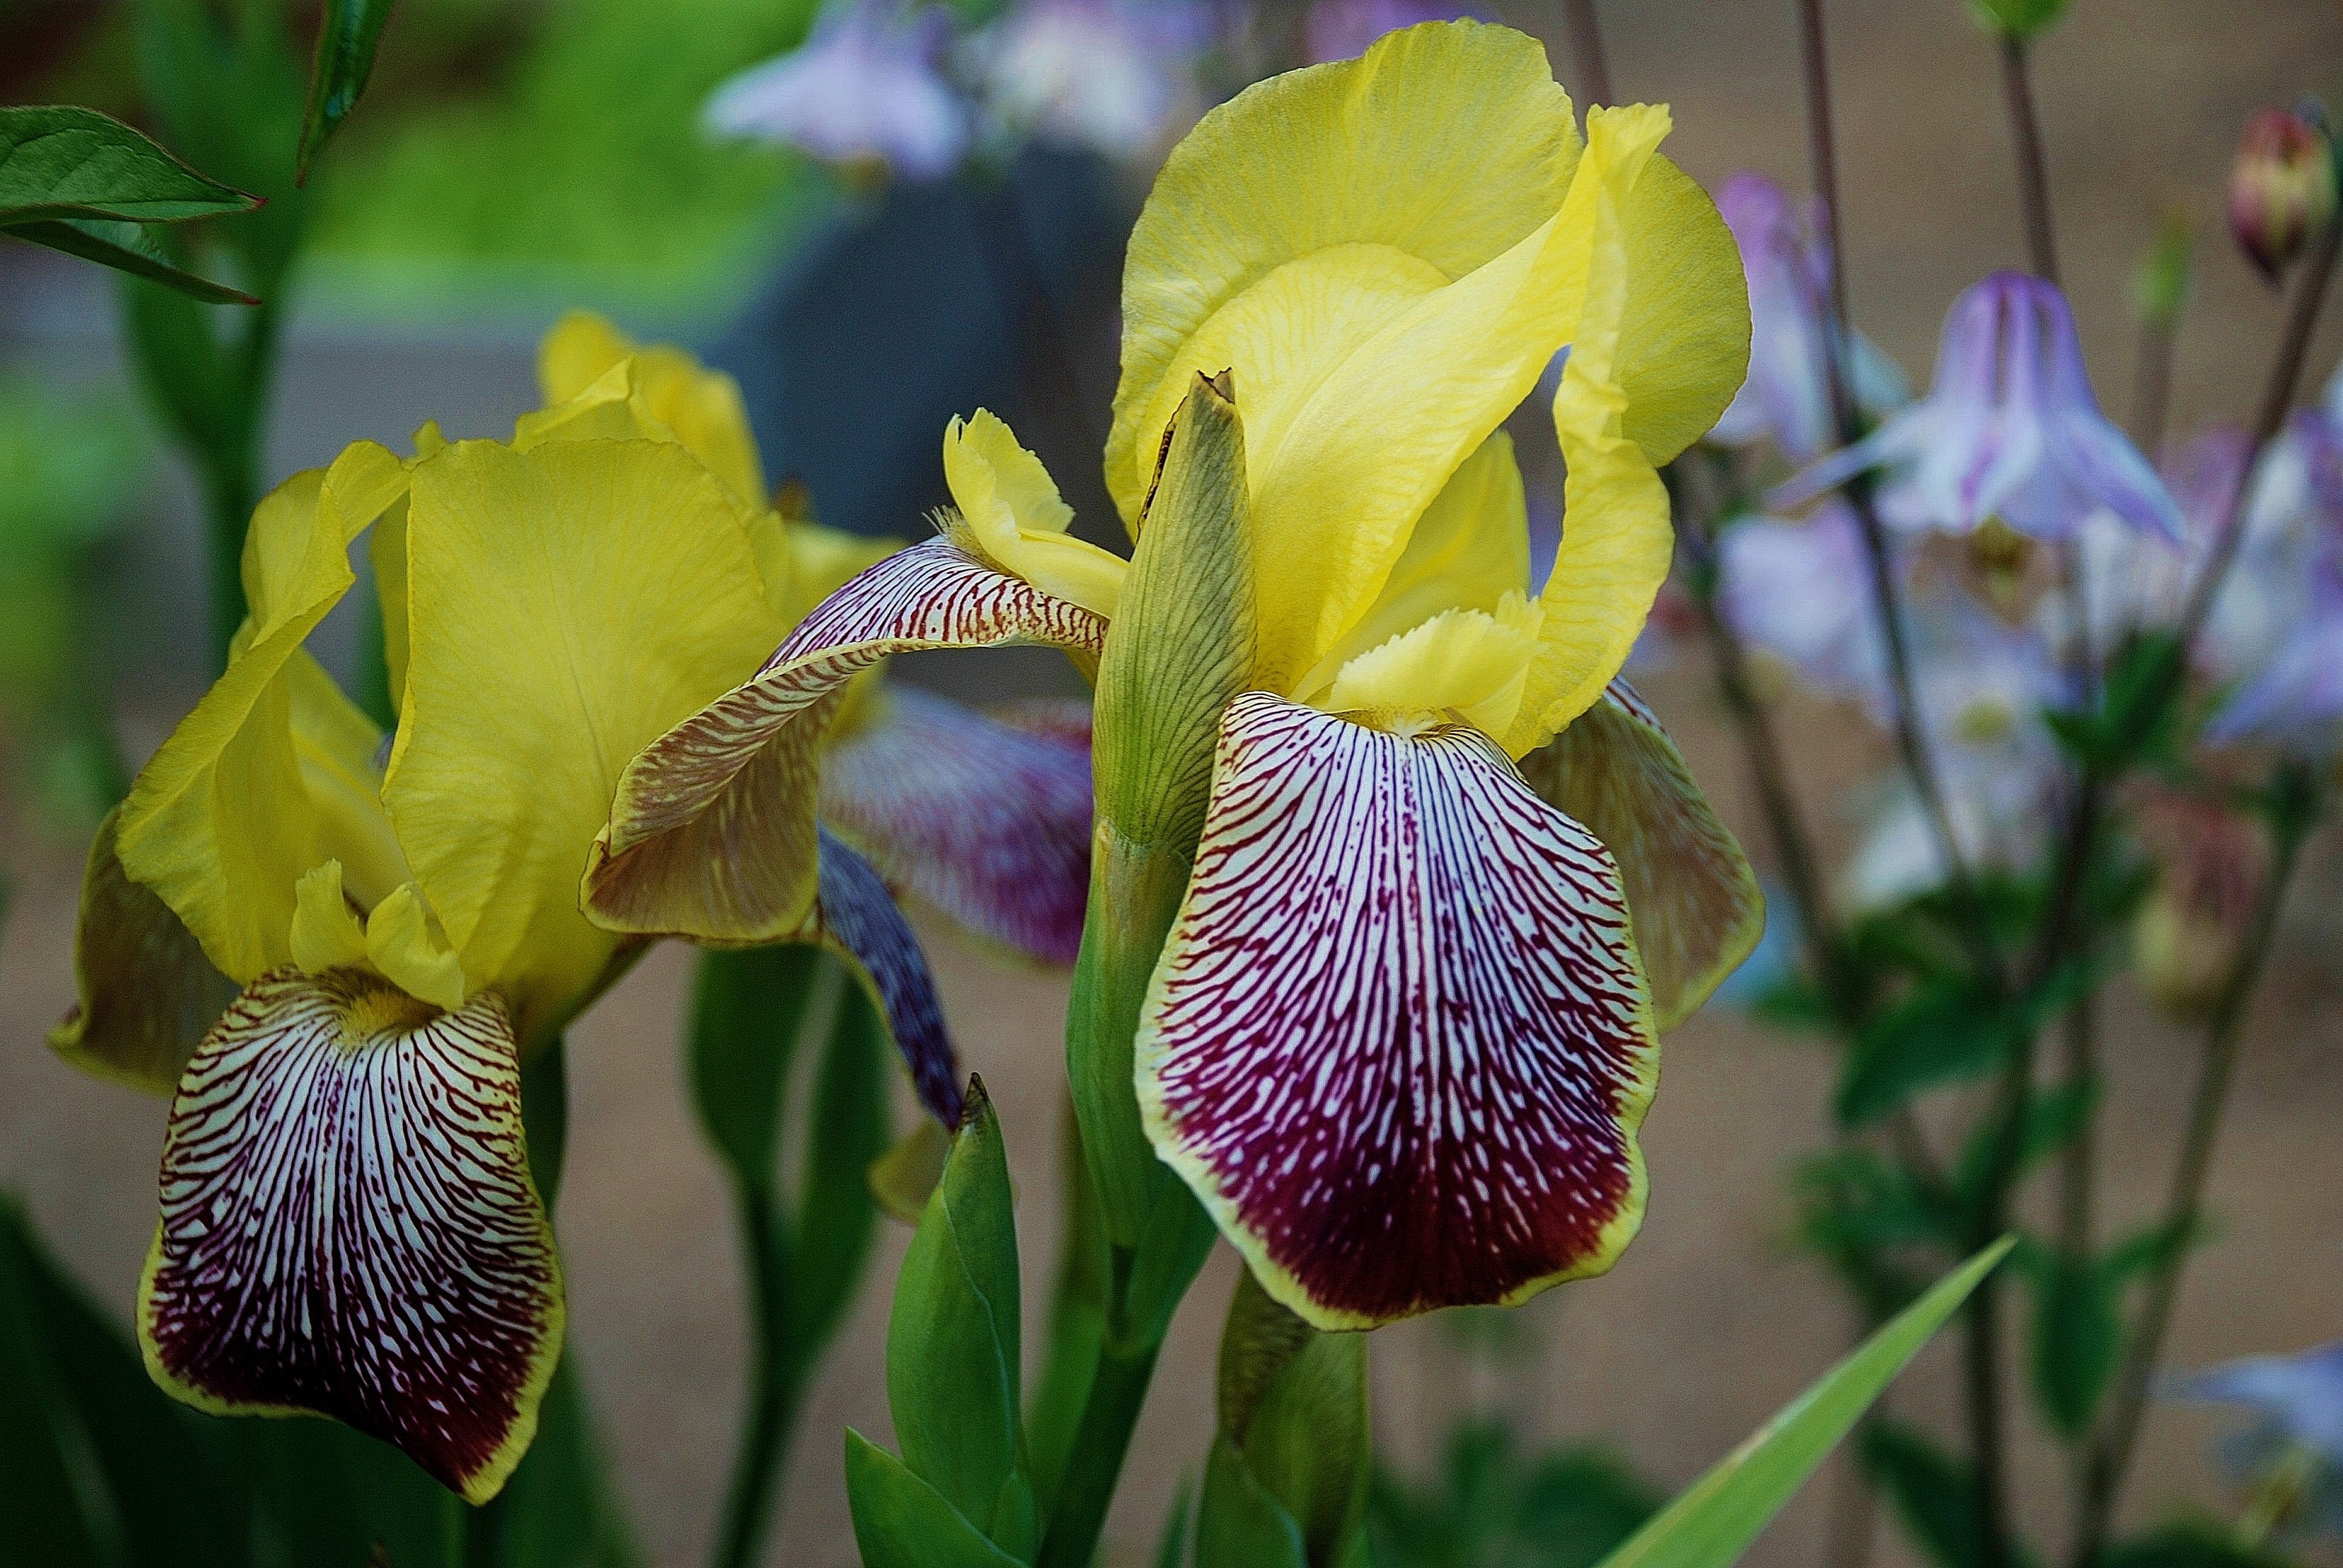
nature, plant, leaf, flower, petal, summer, macro, botany, yellow, flora, wildflower, flowers, iris, eye, beautiful, detail, lily, macro photography, flowering plant, plant stem, land plant, iris family